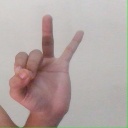
अक्षर: ण